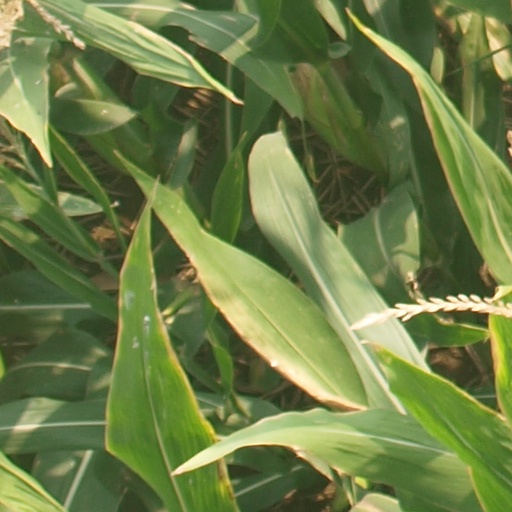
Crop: maize; corn